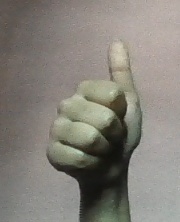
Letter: aleff